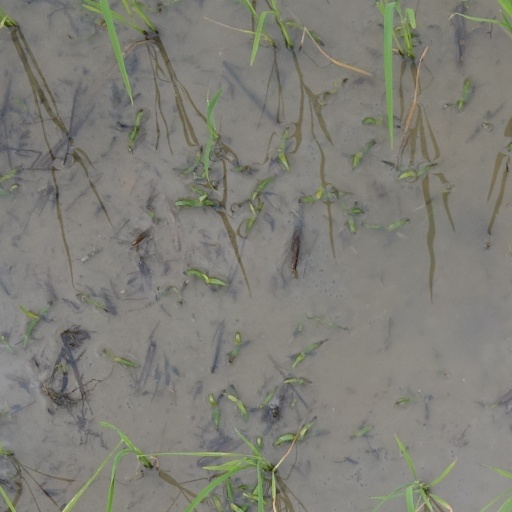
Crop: rice